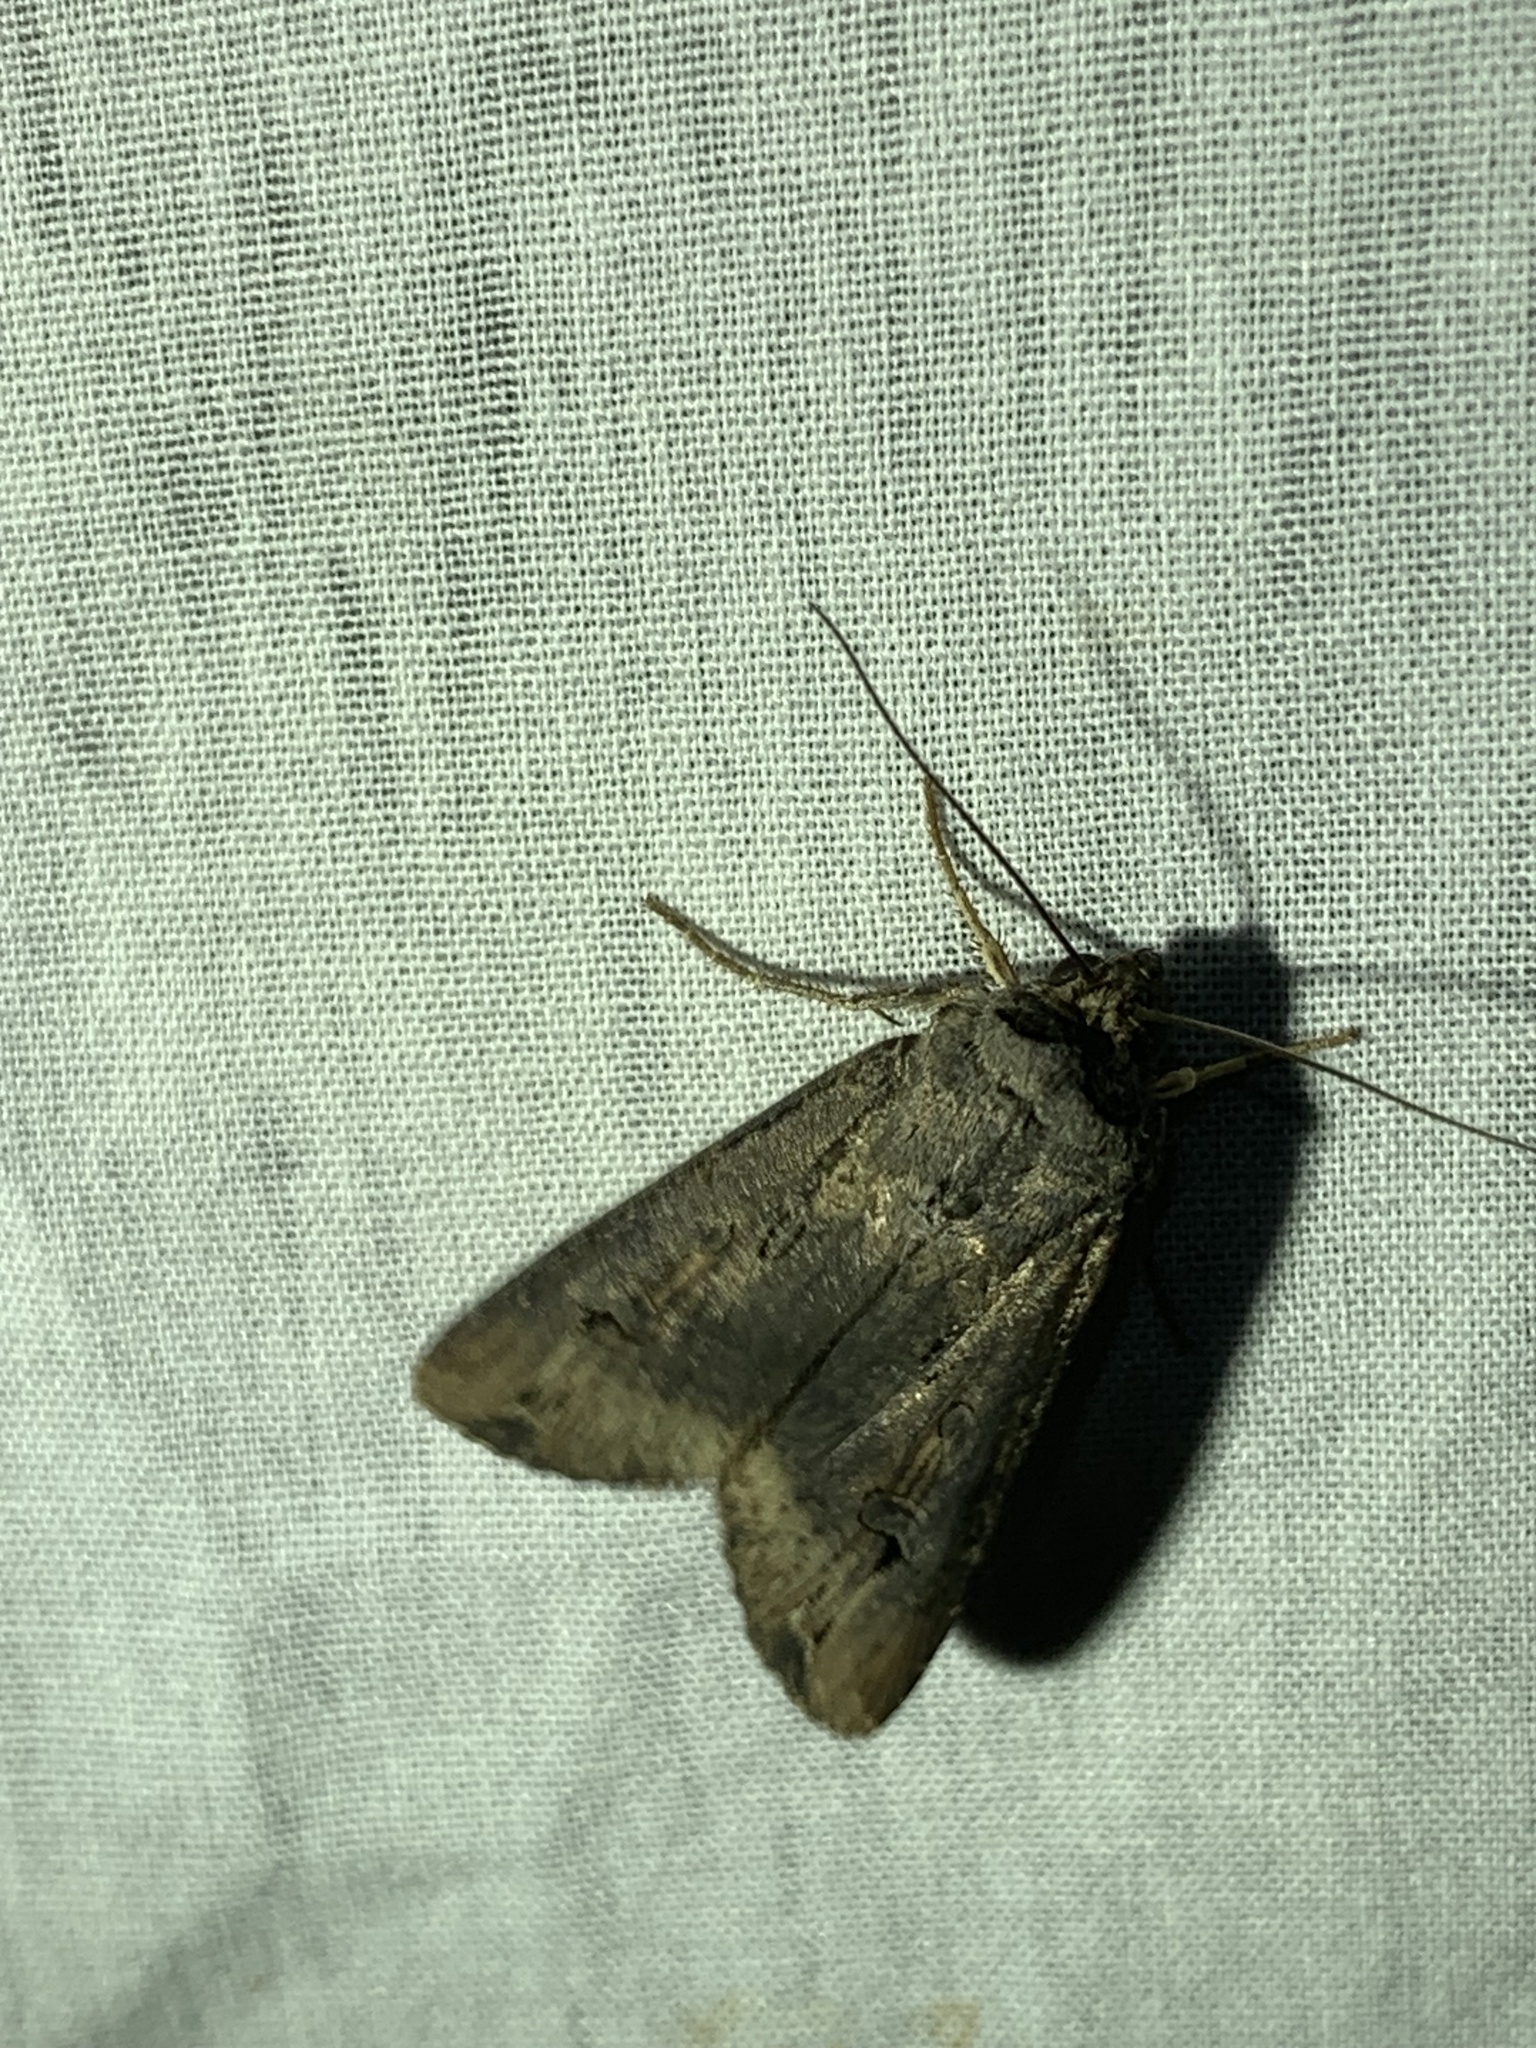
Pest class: cutworms